Media portrayal of pansexuality

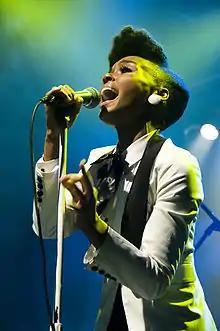
Janelle Monáe performing at the Austin Music Hall during SXSW, March 2009

There are various pansexual musicians. This includes American singer-songwriter Janelle Monáe, American pop singer Miley Cyrus, and Brendon Urie, frontman for the music project, Panic! at the Disco.